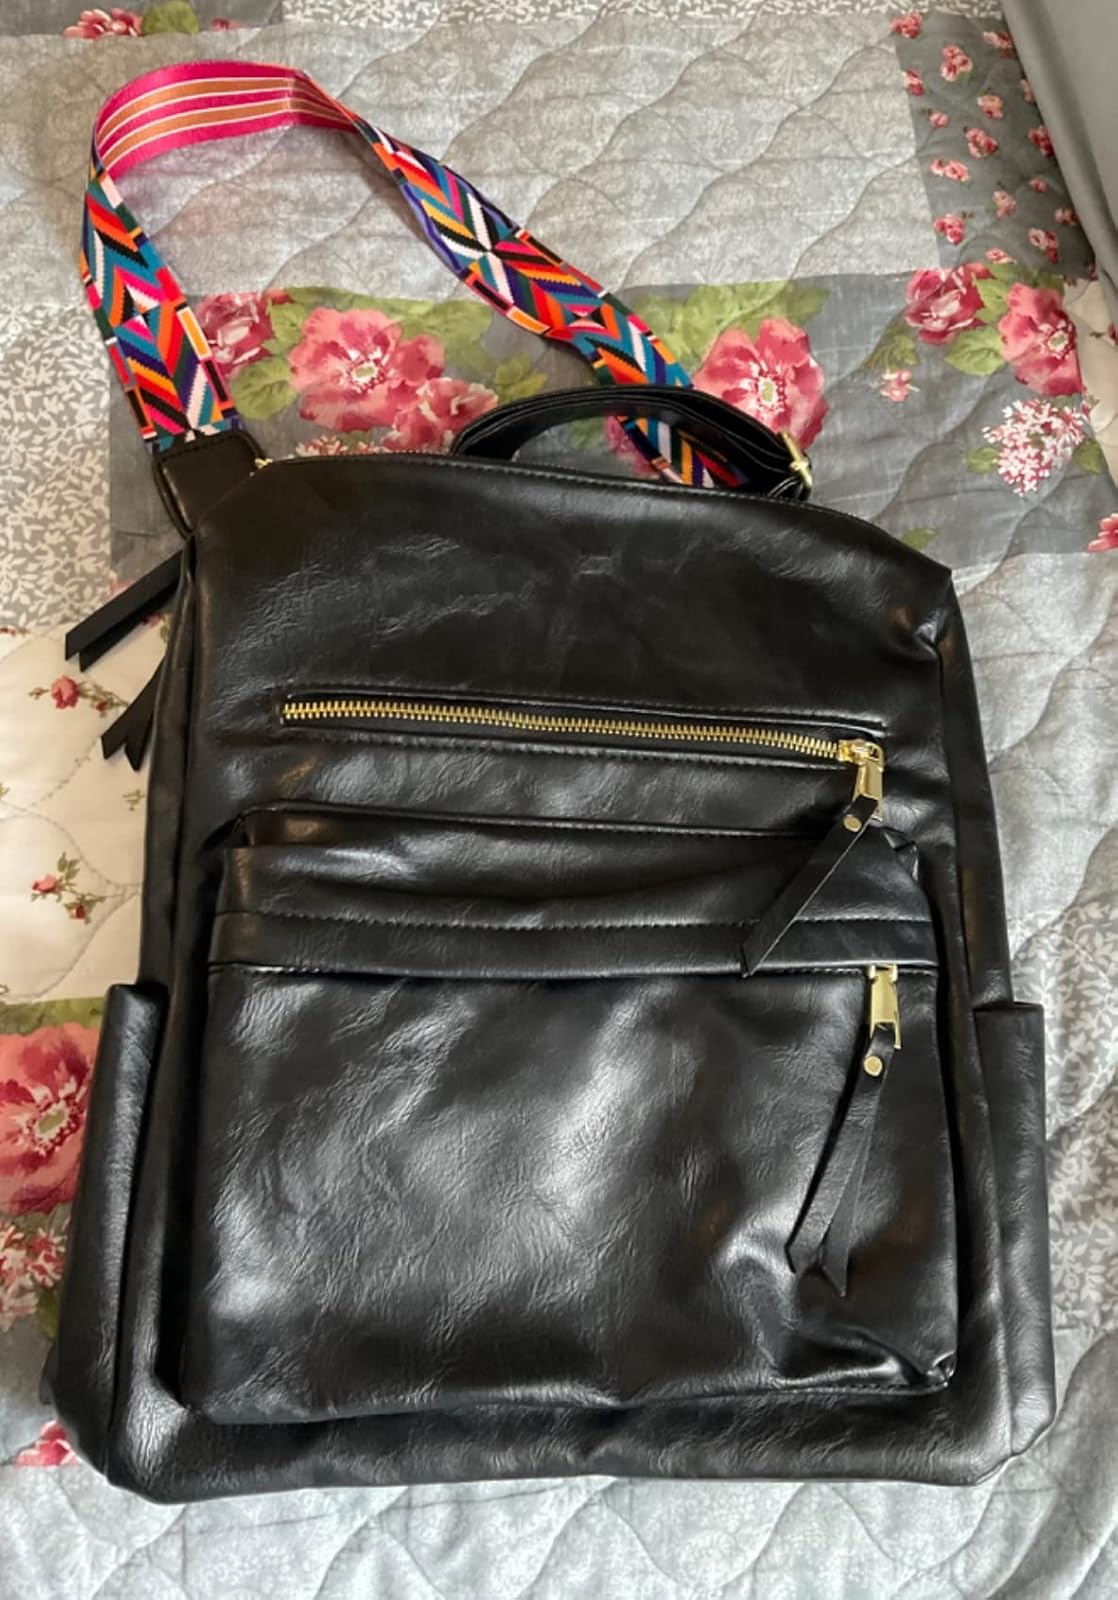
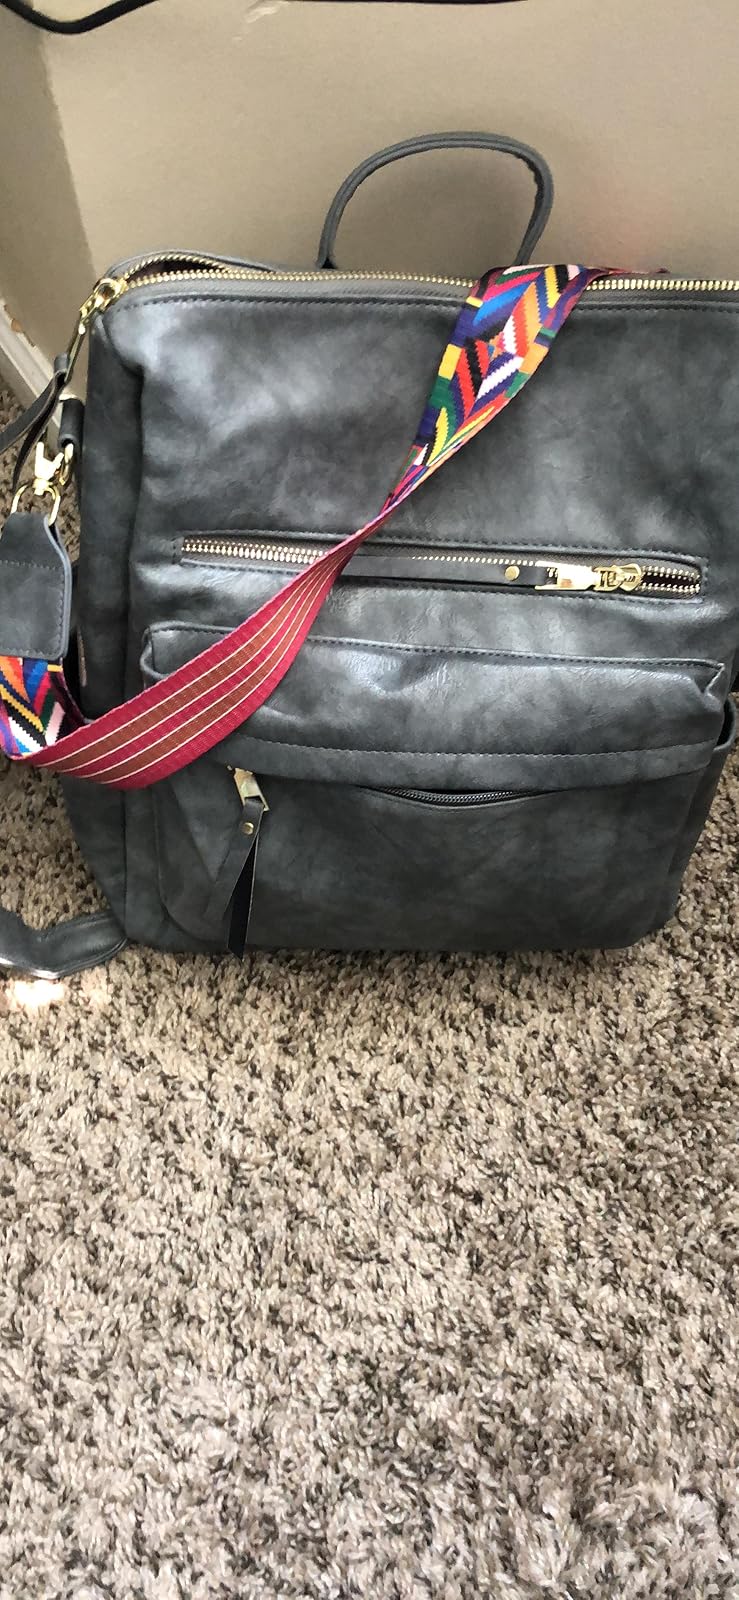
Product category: accessories_handbag
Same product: no